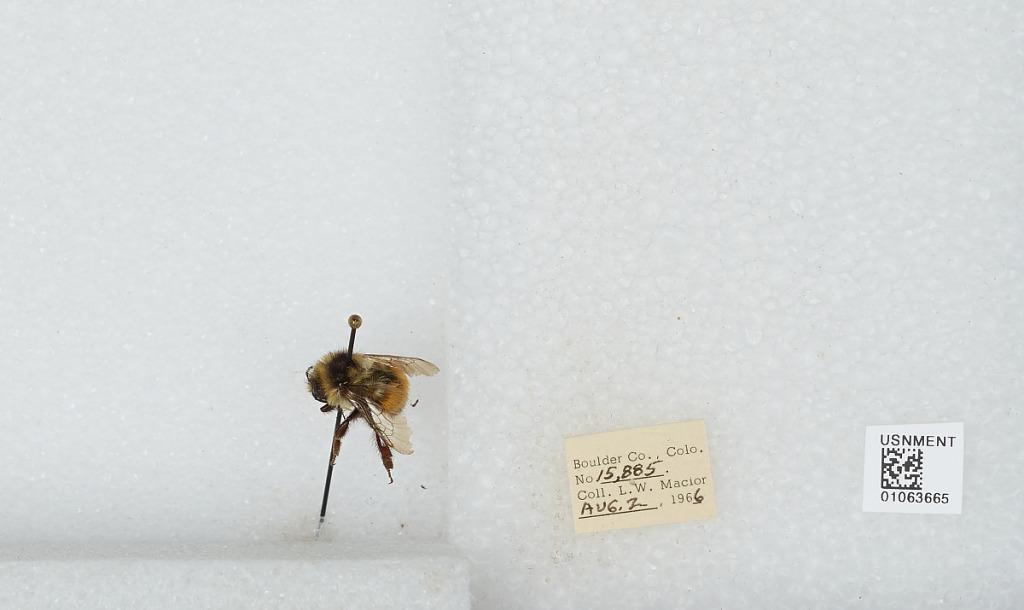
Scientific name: Bombus (Pyrobombus) bifarius Cresson
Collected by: L. Macior
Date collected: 1966-8-2
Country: United States
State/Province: Colorado
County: Boulder
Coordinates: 40.0017, -105.308